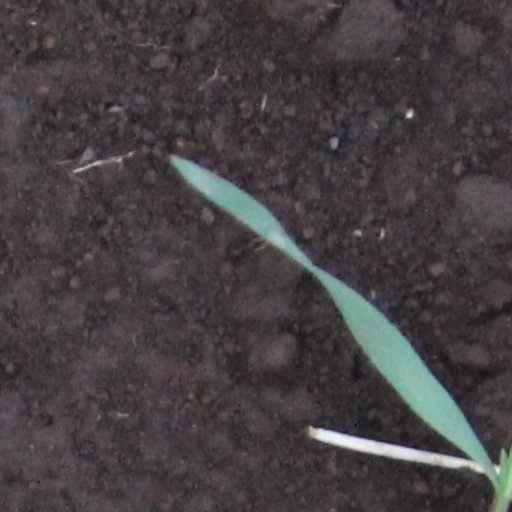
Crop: wheat